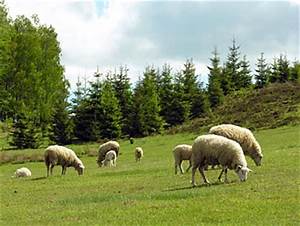
Label: pecora